Banker Bilo

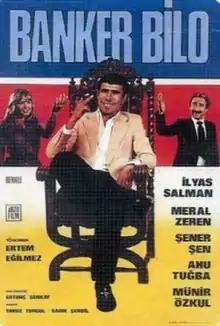
Movie poster

Banker Bilo is a 1980 Turkish-language comedy film directed and produced by Ertem Eğilmez. The film features Ilyas Salman, Meral Zeren, Sener Sen and Ahu Tugba in the lead role. The film was one of the most popular Turkish comedy films released in the 1980s.